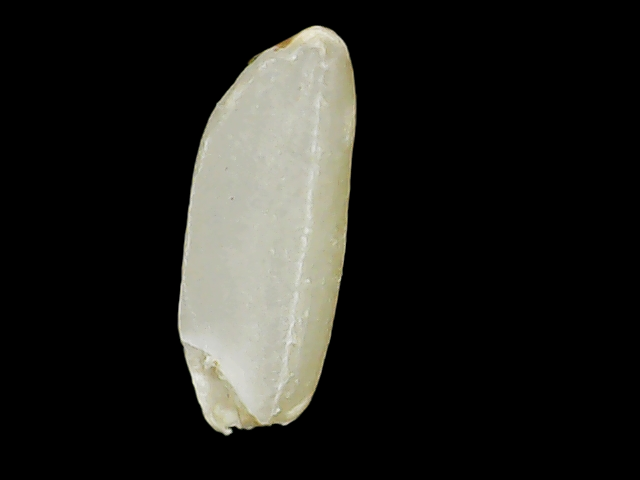
Rice variety: Binadhan12